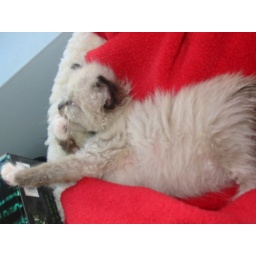
Budda in the office on the bed Mitch created for the cats.